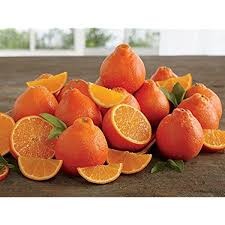
Label: mandarine